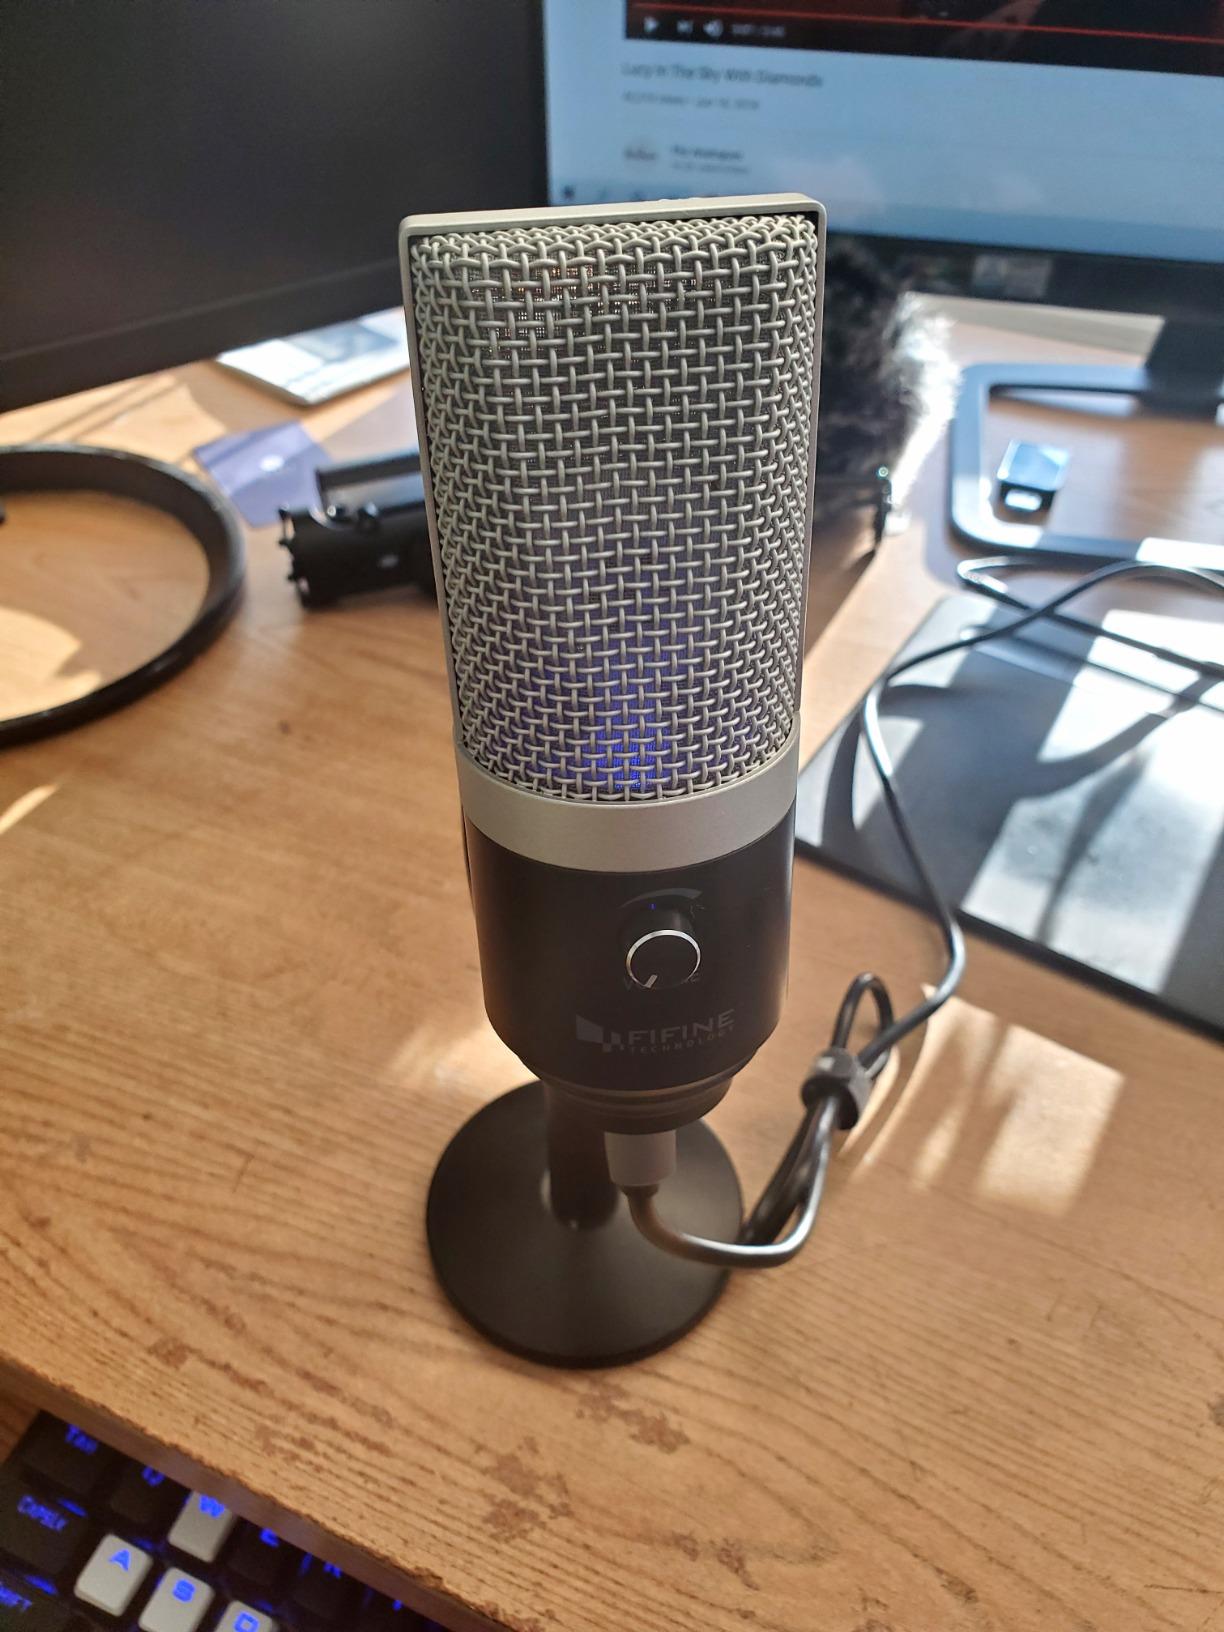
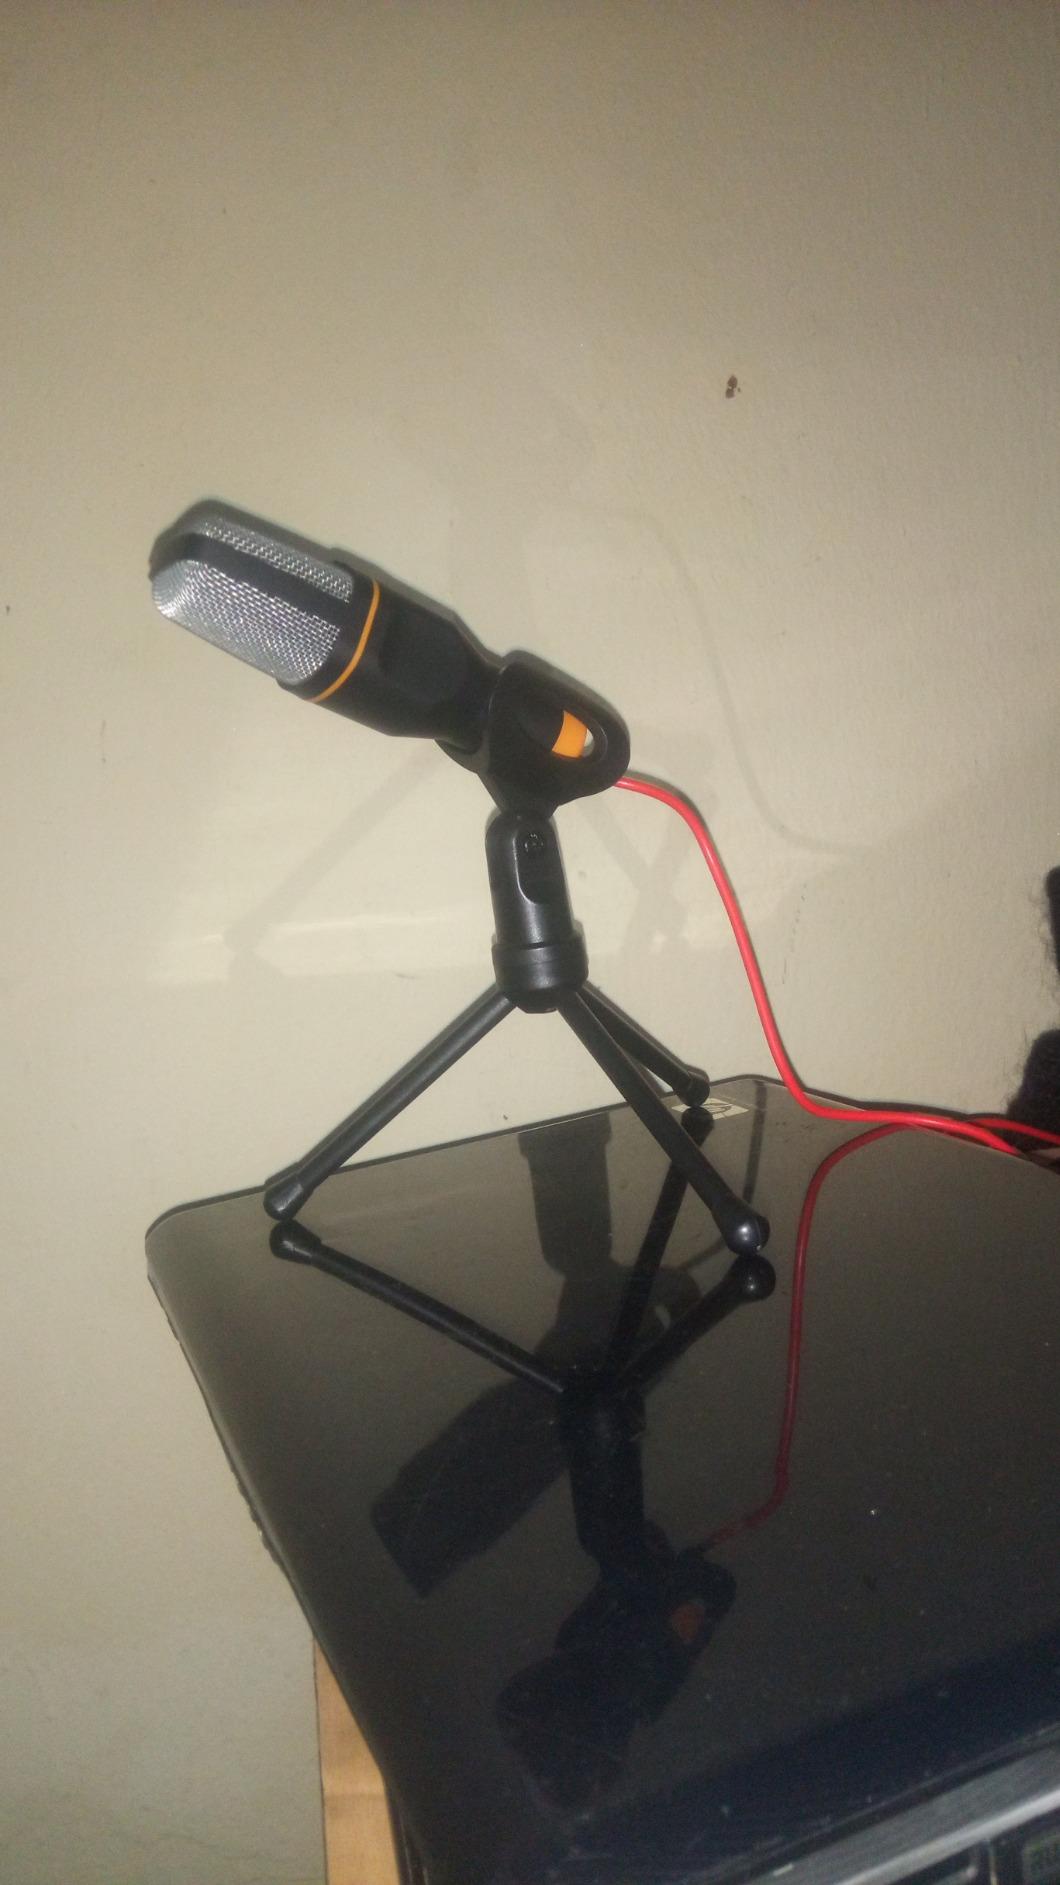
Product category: microphone
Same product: no